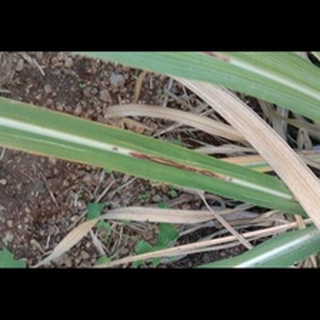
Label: sugarcane_red_rot